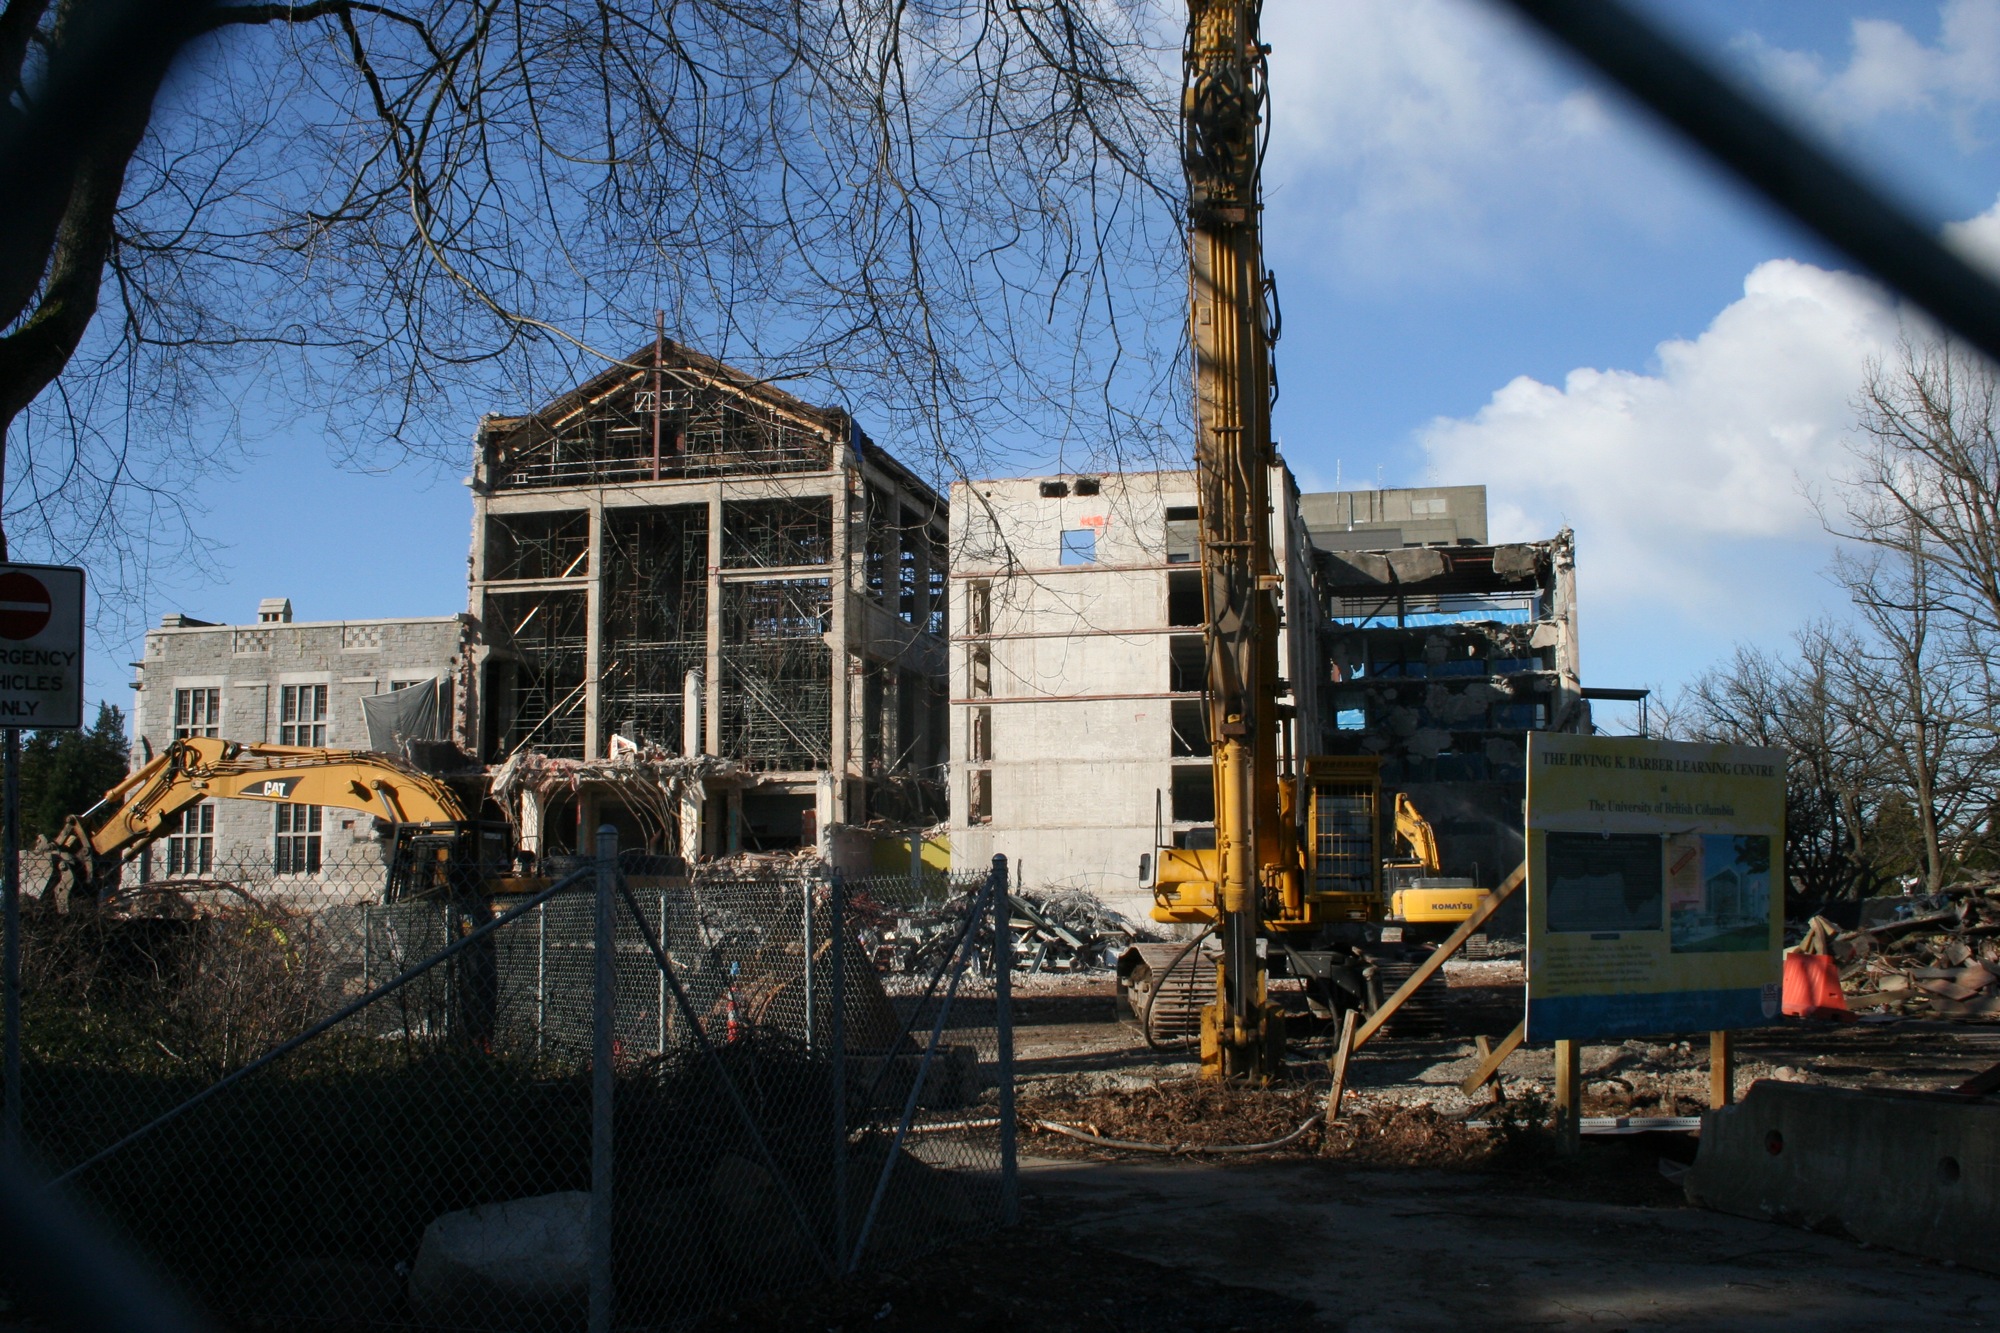
house, asphalt, transport, construction, vancouver, fire, factory, industry, canada, demolition, ubc, urban area, residential area